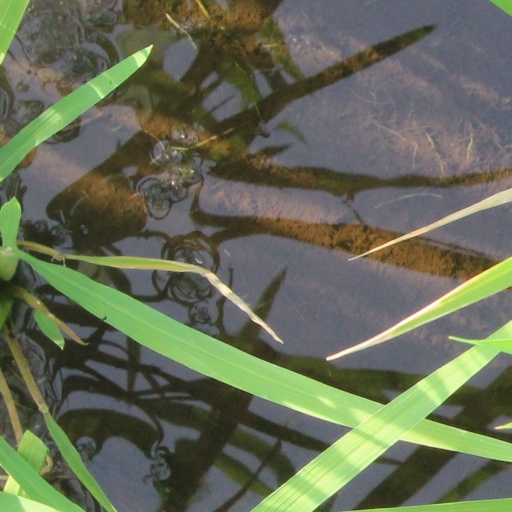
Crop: rice